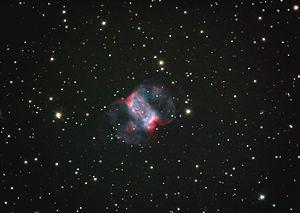
M76 est une nébuleuse planétaire située dans la constellation de Persée. Elle est également connue sous le nom du Petit Haltère, sa forme rappelant celle de la nébuleuse de l'Haltère. M76 est l'un des objets les moins lumineux du catalogue Messier.
Les objets de Messier sont une liste d'objets astronomiques catalogués par l'astronome français Charles Messier dans son Catalogue des Nébuleuses et des Amas d'Étoiles, publiée en 1771, puis étendue dans sa dernière édition en 1966.
Voici une liste non exhaustive de nébuleuses planétaires, divisée selon leur localisation, dans l'hémisphère Nord et dans Sud.